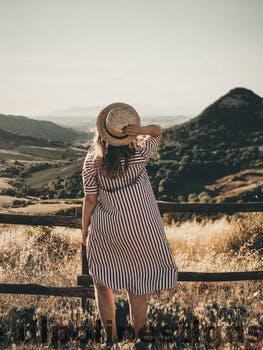
Label: Watermark